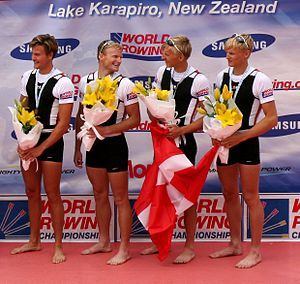
Christian Noll Nielsen
Christian Nielsen (anden fra venstre) i VM i roning 2010
Christian Noll Nielsen er en dansk roer.